Digit ratio

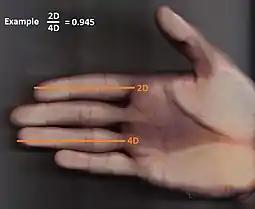
Hand with index finger shorter than the ring finger, resulting in a small 2D:4D ratio.

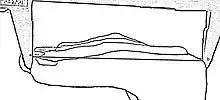
Image shows the measurement procedure of dorsal digit length using vernier calipers. The hand is placed on the edge of a table so that fingers are rested on table while making an angle of 90 degrees to the palm.

The digit ratio is the ratio taken of the lengths of different digits or fingers on a hand.